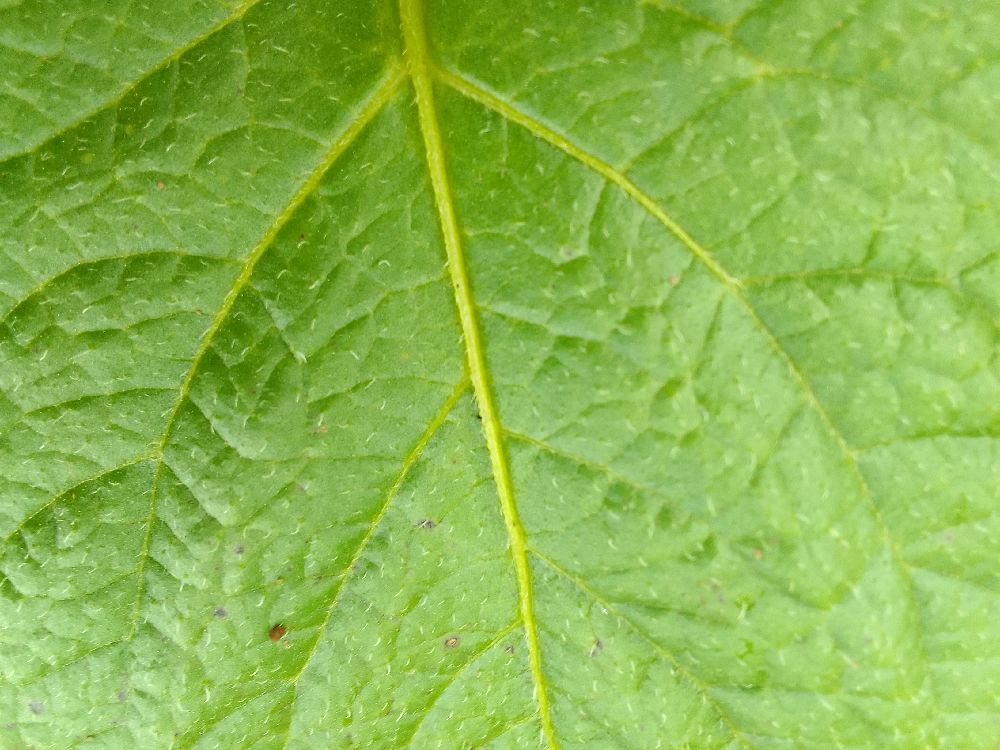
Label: Healthy